Ernst Heubach

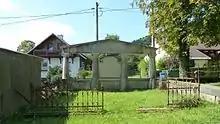
Grave of the family of Ernst Heubach on the cemetery in Köppelsdorf

The Ernst Heubach porcelain works opened in 1858 with 50 employees. It traded as "Ernst Heubach, Köppelsdorf" until 1893, when it became "Ernst Heubach, Köppelsdorfer Porzellanfabrik".